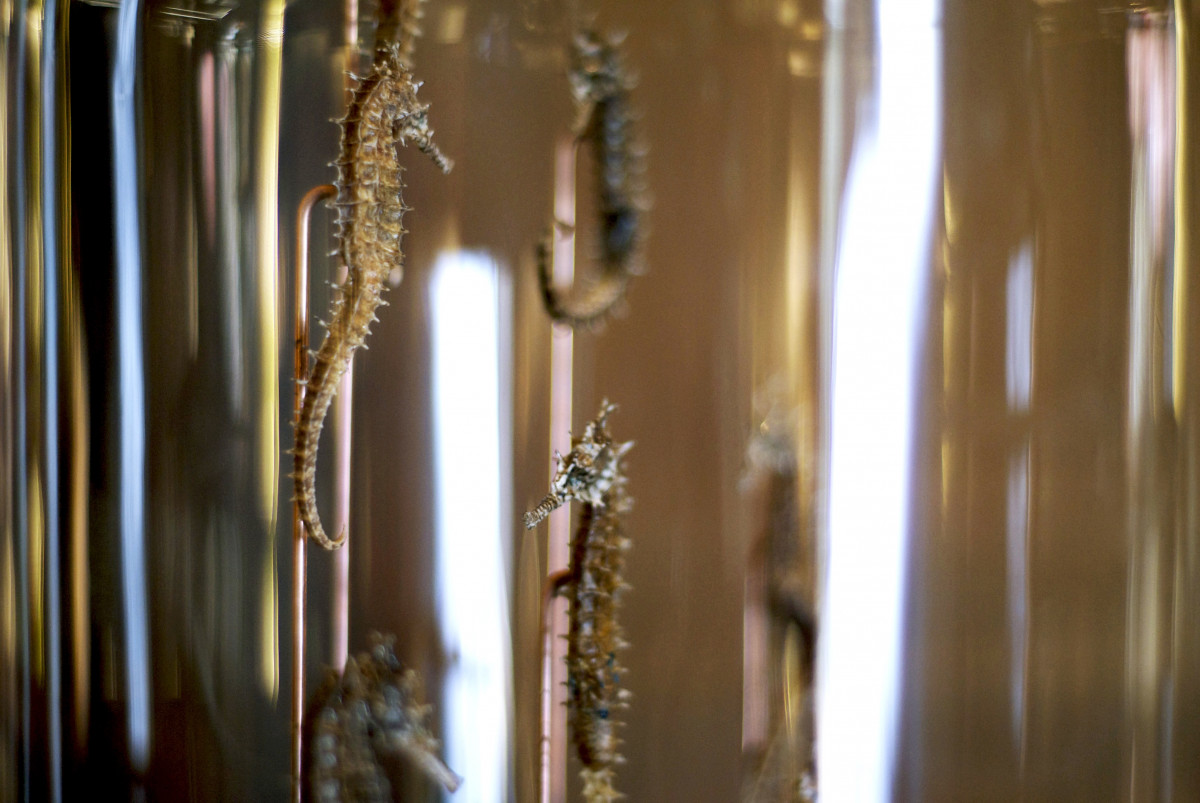
Tags: column, curtain, lighting, interior design